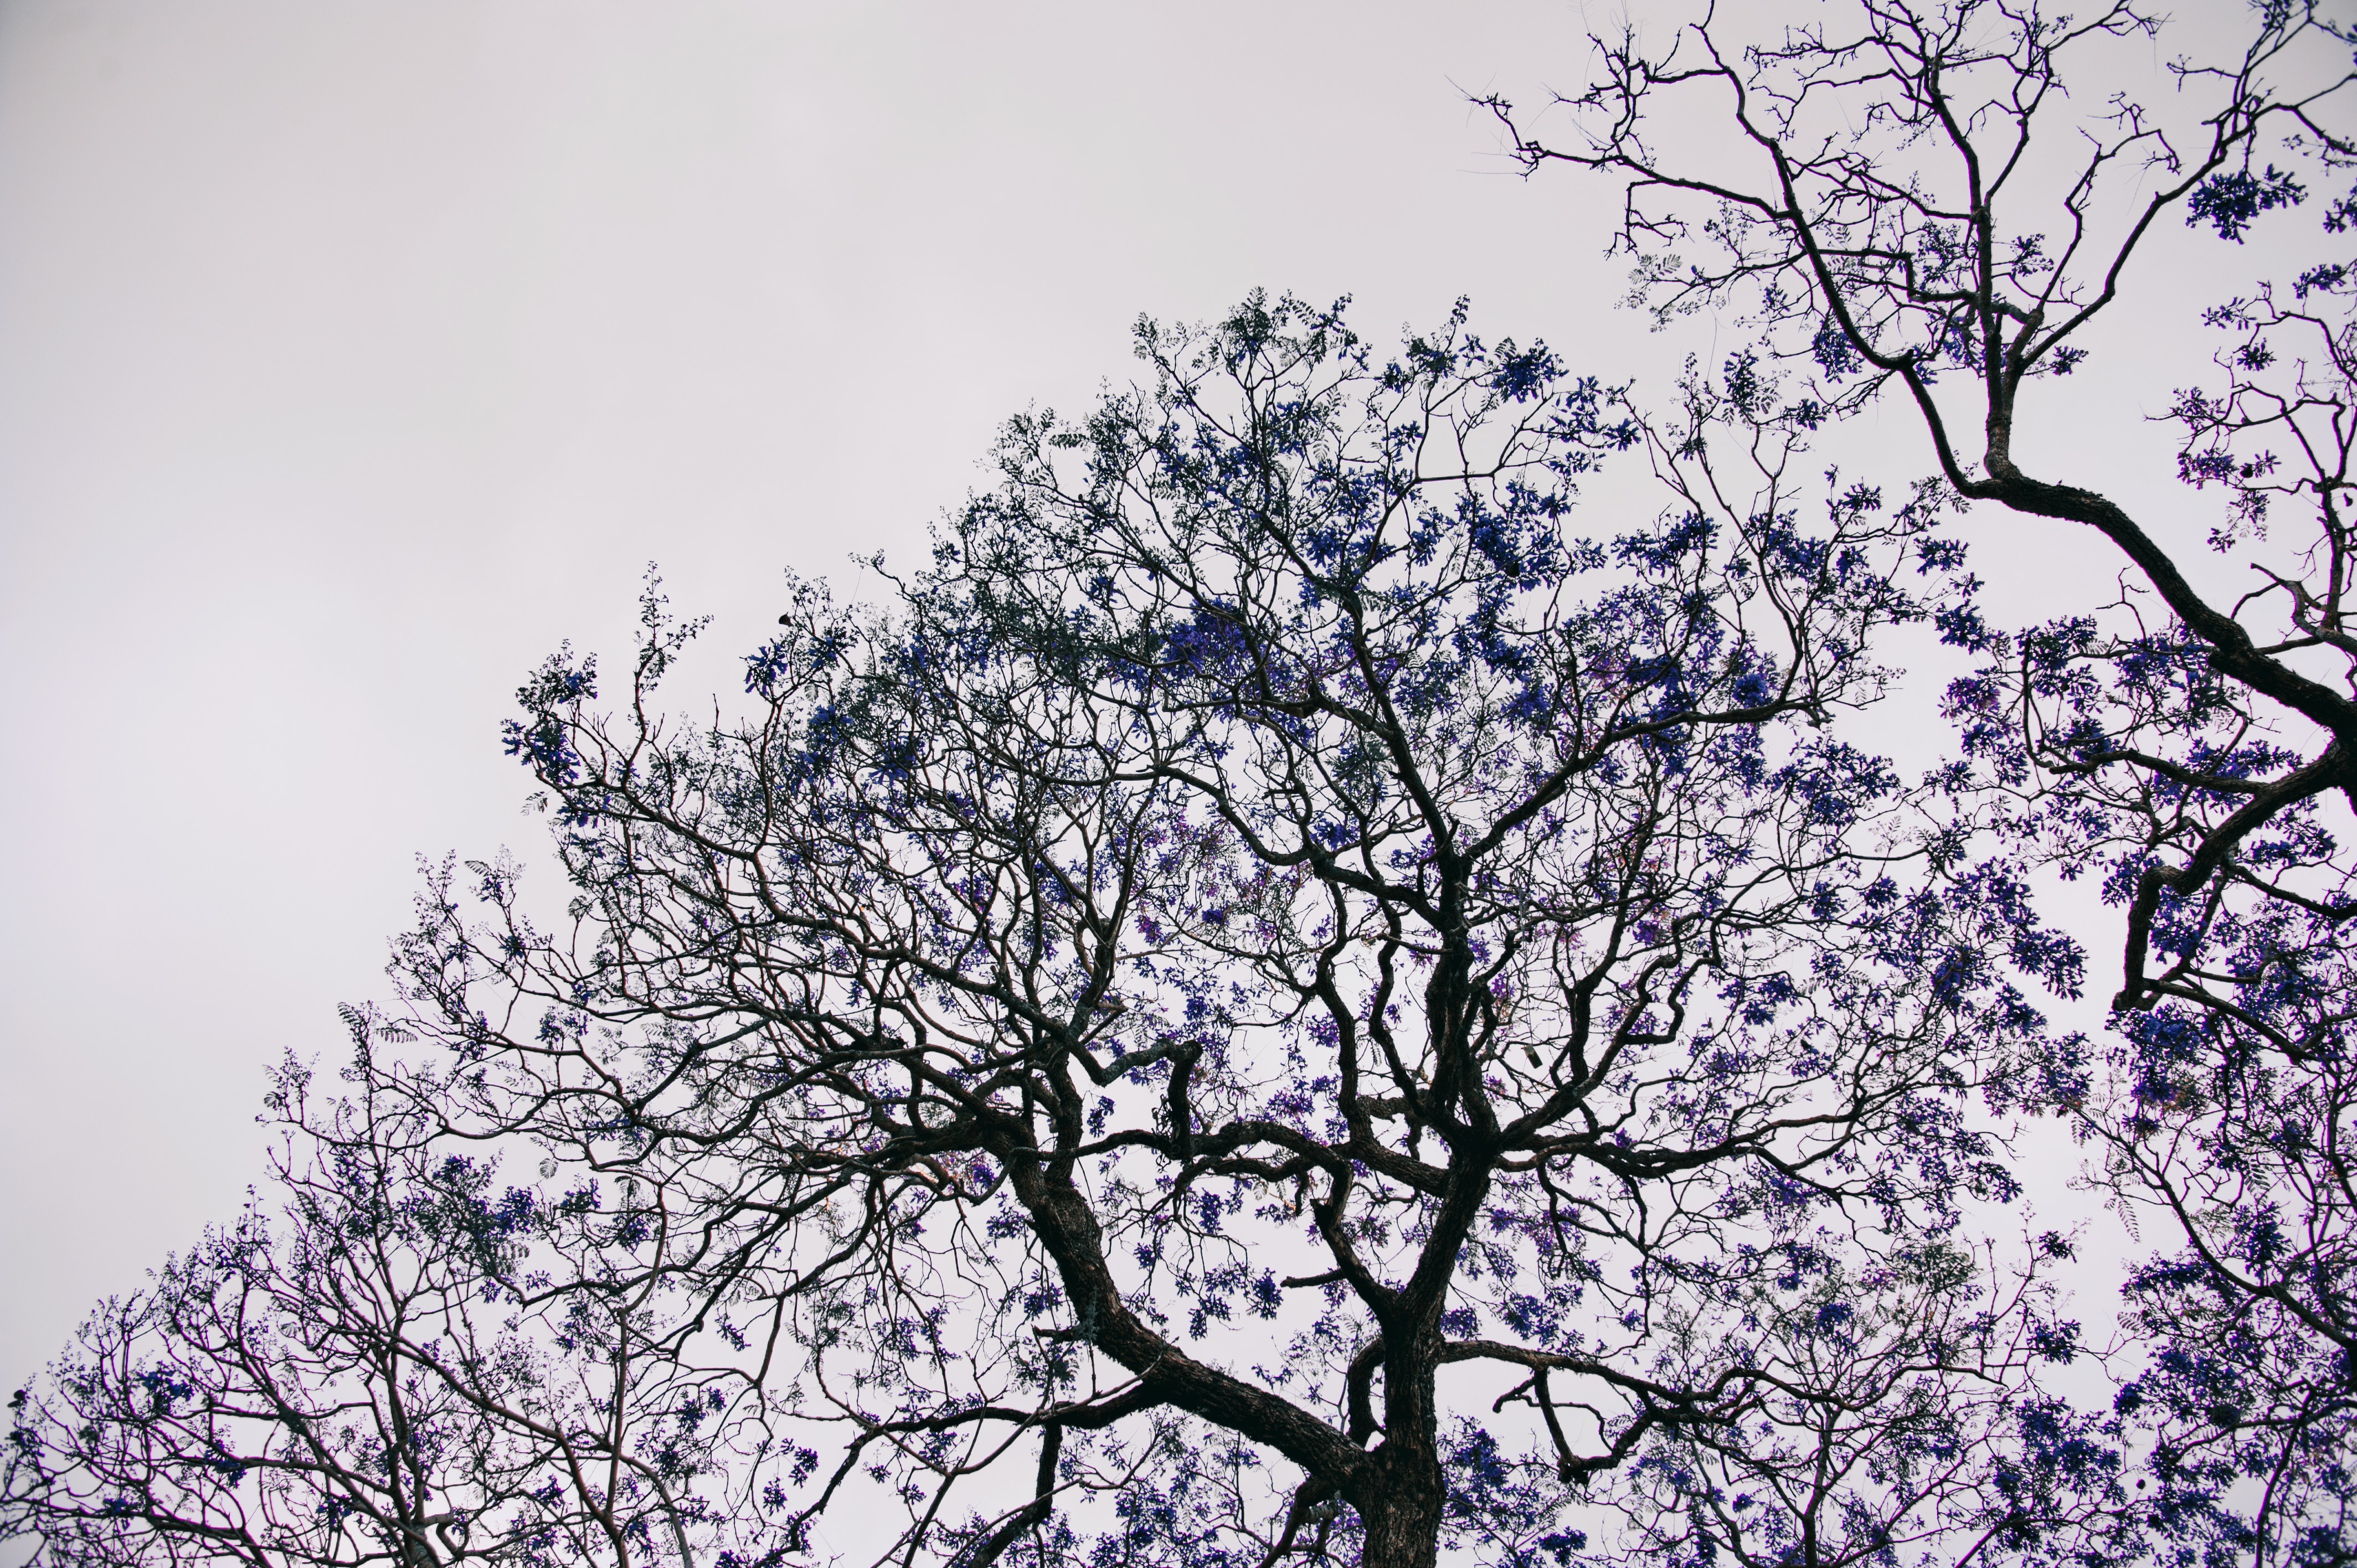
tree, branch, sky, woody plant, twig, plant, spring, daytime, leaf, lilac, plant stem, winter, blossom, flower, trunk